Nalanda railway station

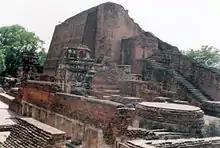
The Ruins of Nalanda mahavihara

As Nalanda a historical and Buddhist & Jainism pilgrims center. City well connected by rail and road network.